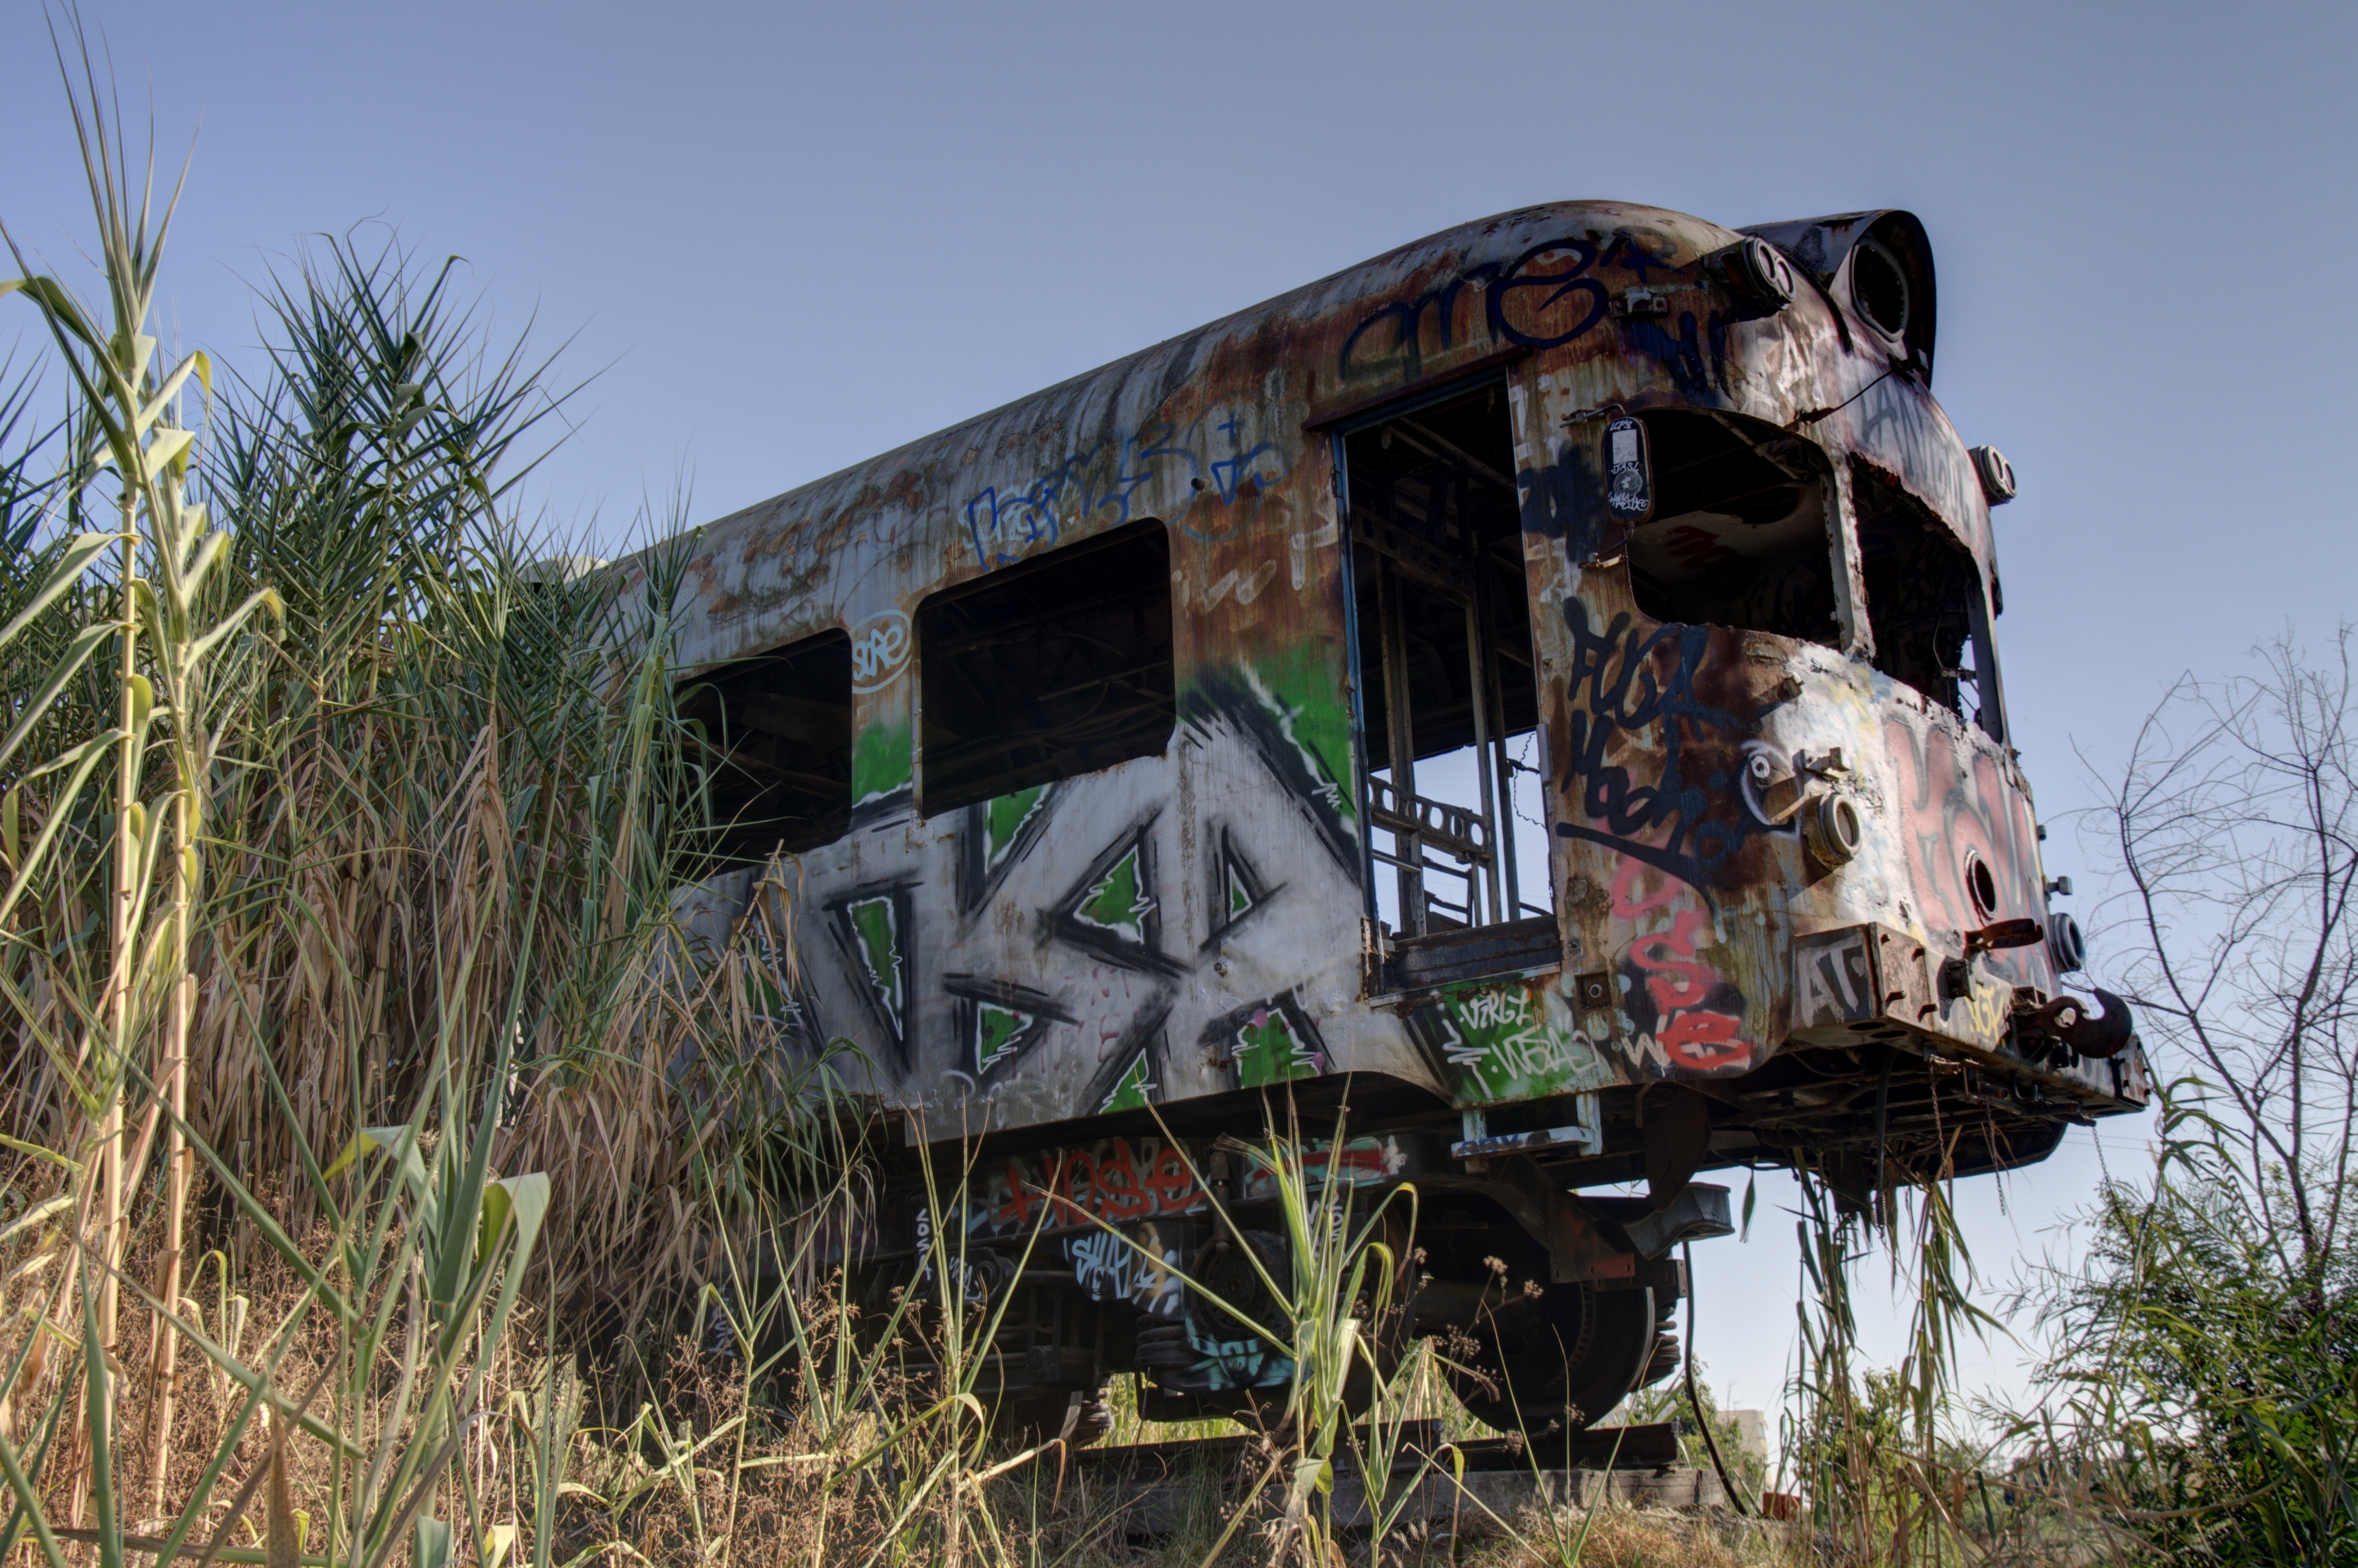
wagon, old, train, transport, shack, vehicle, cabin, art, locomotive, rolling stock